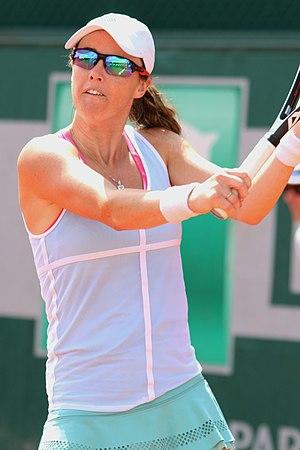
Kaitlyn Christian, née le 13 janvier 1992, est une joueuse de tennis américaine.